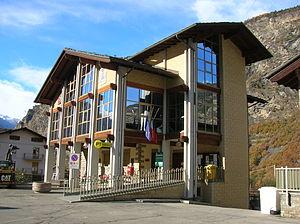
Arvier est une commune italienne alpine de la région Vallée d'Aoste.